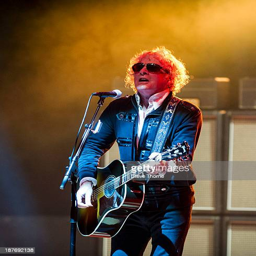
hard rock artist performs on stage on the first night of their tour